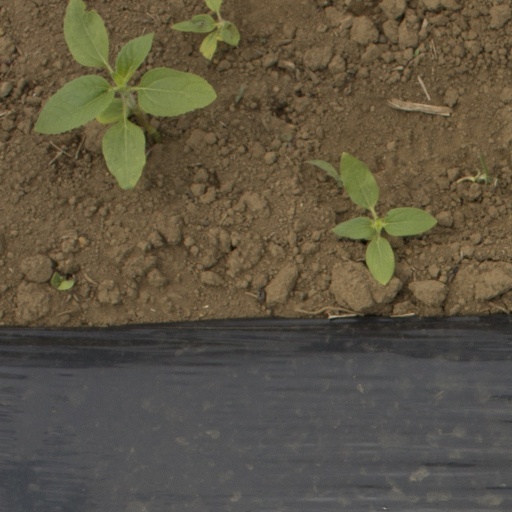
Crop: Jerusalem artichoke